George E. Stone

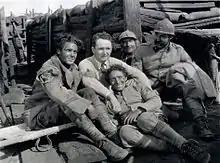
Director Frank Borzage (center) on the battlefield set of "7th Heaven" with cast members (from left) Charles Farrell, George E. Stone (reclining), Émile Chautard and David Butler (1927)

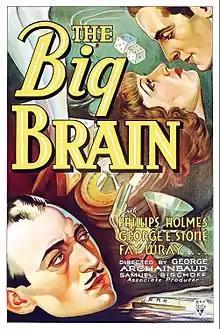
Poster for "The Big Brain" (1933) starring Stone (lower left)

Stone was born Gerschon Lichtenstein in Łódź, Congress Poland, into a Jewish family. He sailed from the Port of Hamburg, Germany, as a steerage passenger on board the S/S "President Grant", which arrived at the Port of New York on May 29, 1913; at Ellis Island, he passed federal immigrant inspection with his two sisters and a brother.